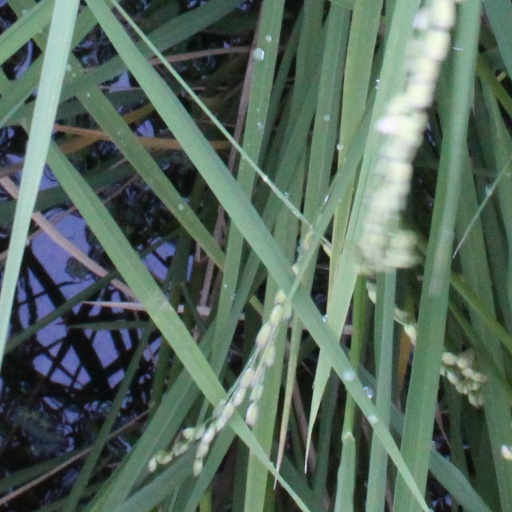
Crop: rice